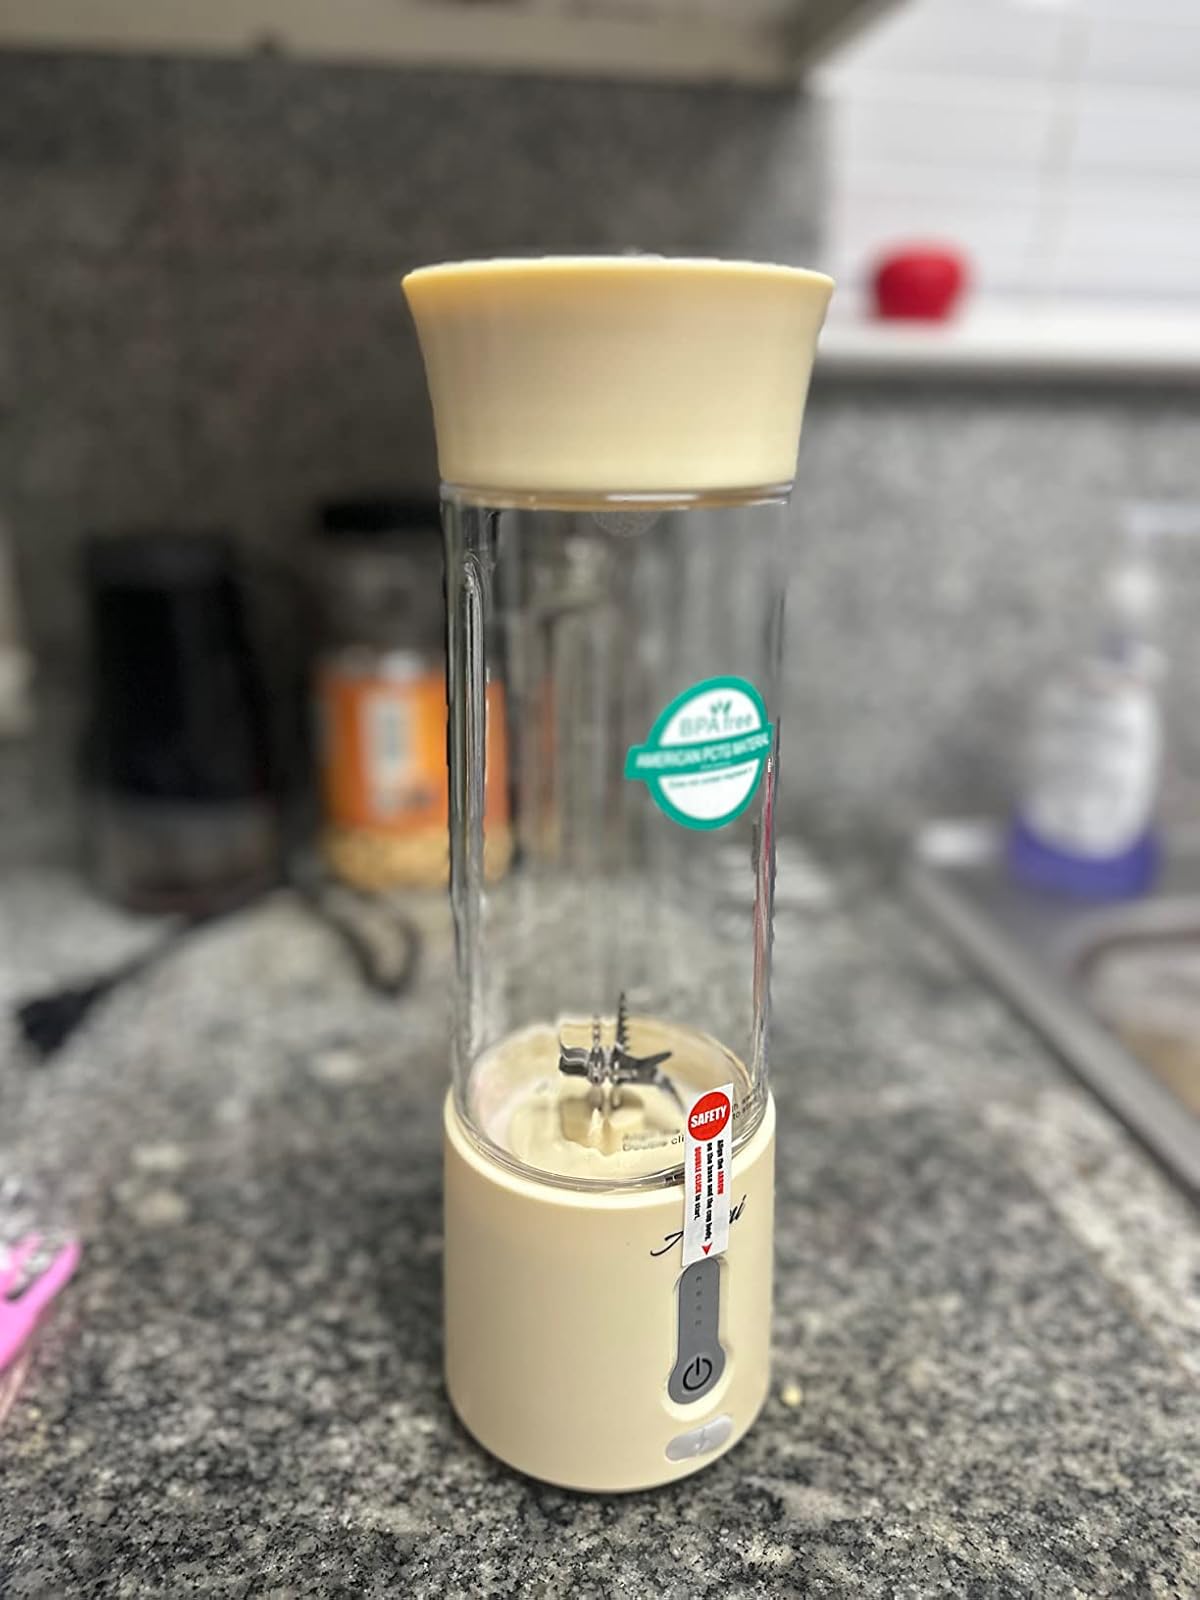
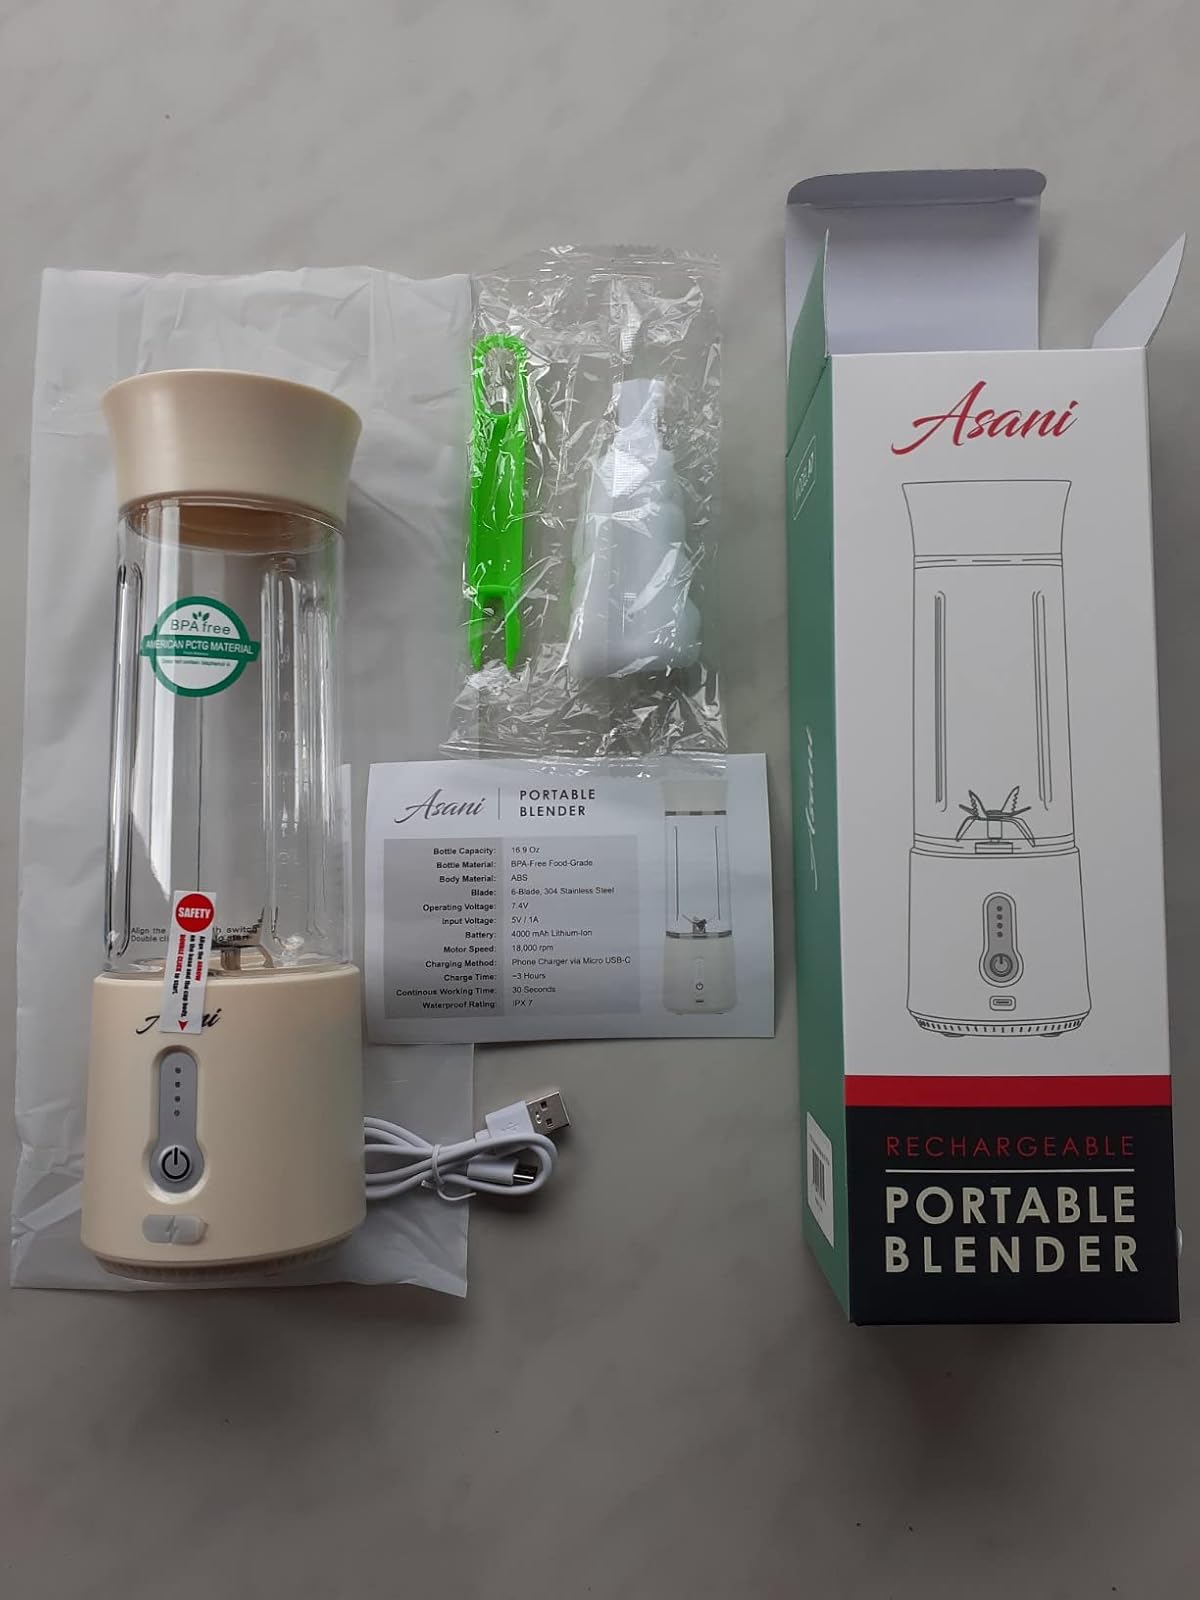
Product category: items_blender
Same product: yes